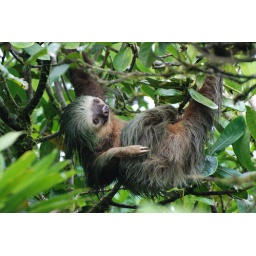
in cloud forest on volcan Mombacho, Nicaragua